Amareleja

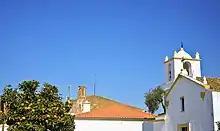
Church of Nossa Senhora da Conceição

Amaraleja is situated on the right margin of the Ardila River, in the extreme north of the municipality of Moura, not far from the Spanish border; it is surrounded west by the parishes of Santo Amador and Póvoa de São Miguel, southwest by Safara, southeast by the municipality of Barrancos (parish of Barrancos) and east by the municipality of Mourão (parish of Granja).